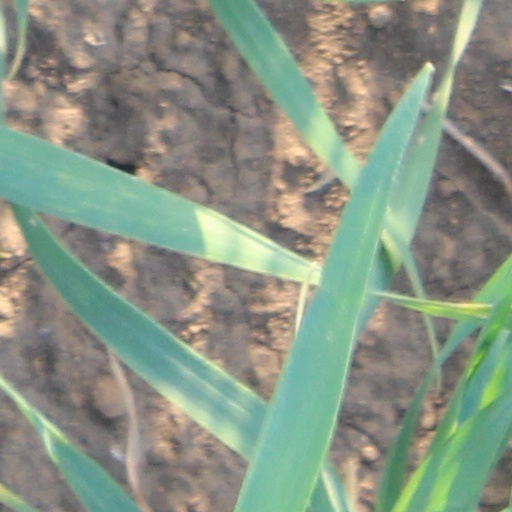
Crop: wheat